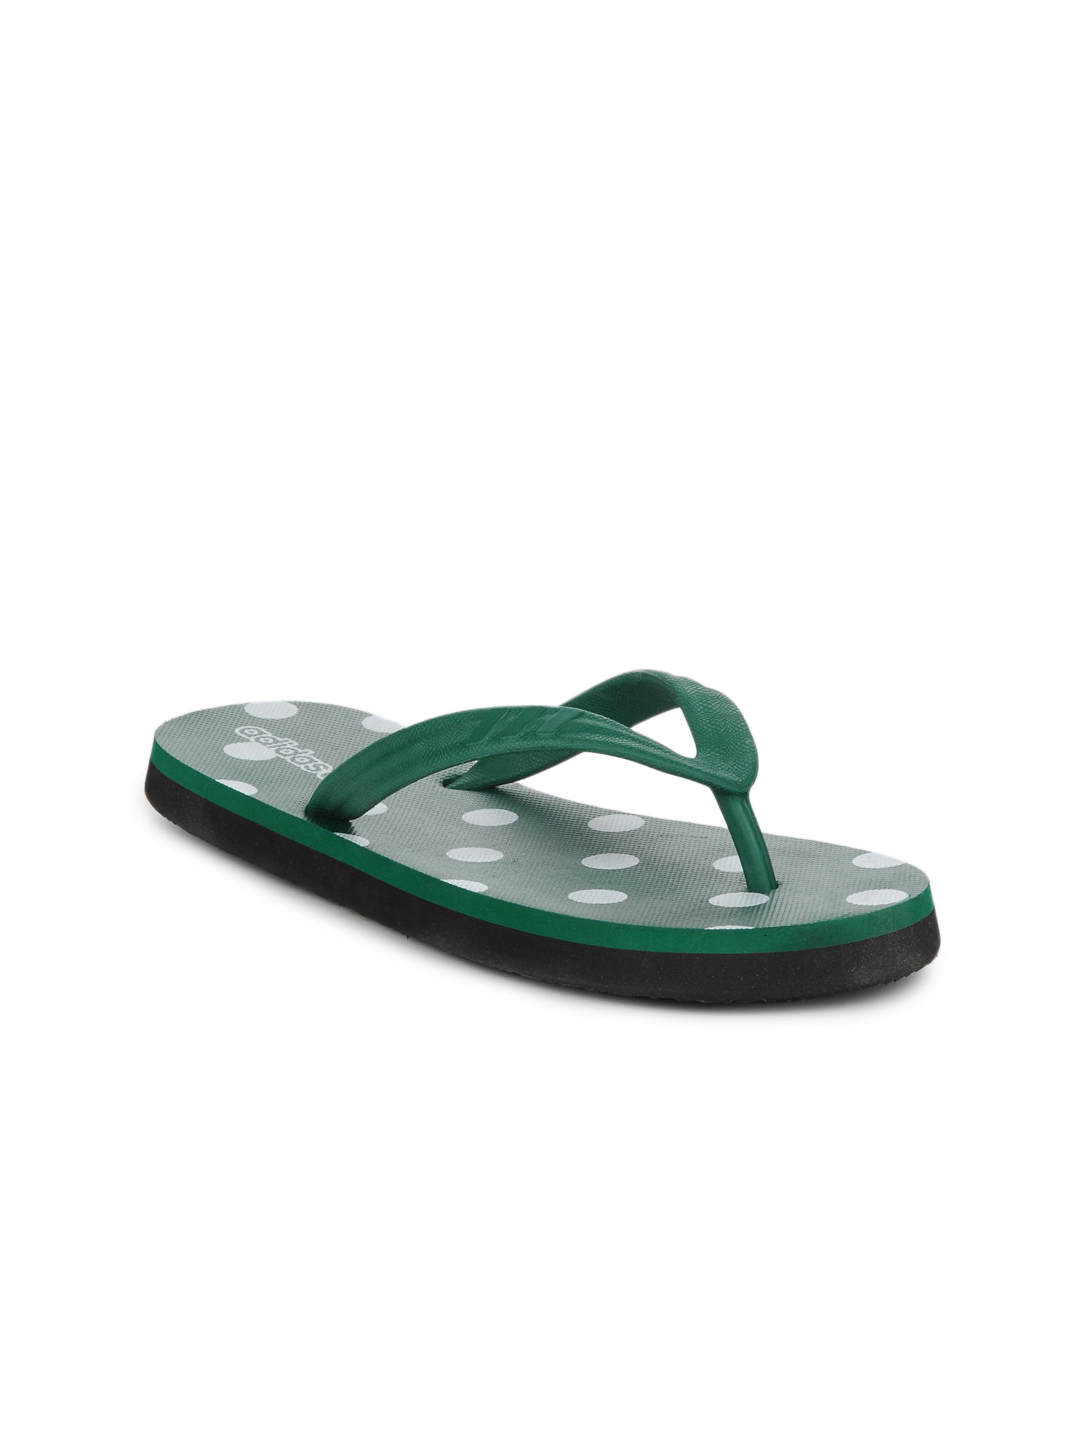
ADIDAS Women Green Flip Flops
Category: Footwear / Flip Flops / Flip Flops
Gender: Women
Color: Green
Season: Summer 2012
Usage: Casual